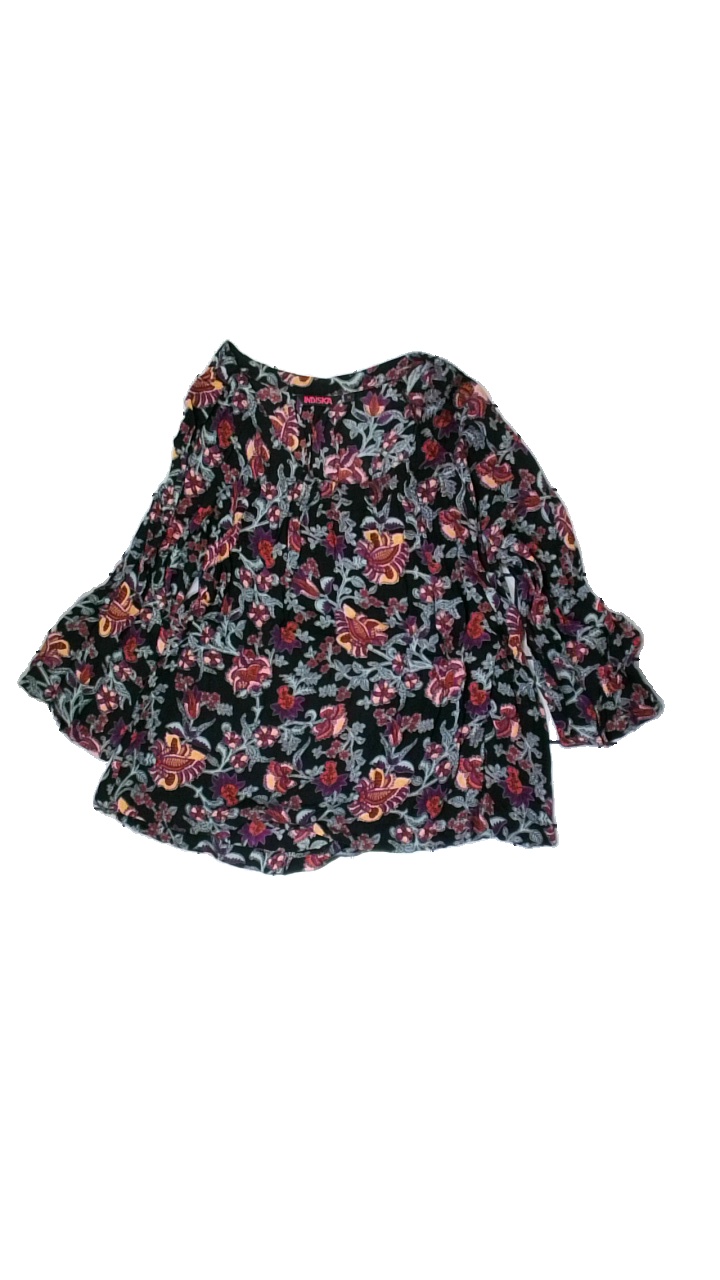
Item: Blouse (Ladies)
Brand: Indiska
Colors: Multicolor
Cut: Loose, C-collar
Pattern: Floral print
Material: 100% Viscos
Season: All
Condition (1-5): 4
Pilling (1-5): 4
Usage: Reuse
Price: <50